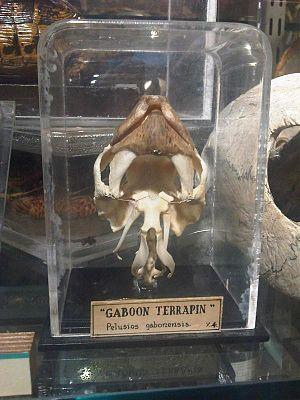
Pelusios gabonensis est une espèce de tortue de la famille des Pelomedusidae.